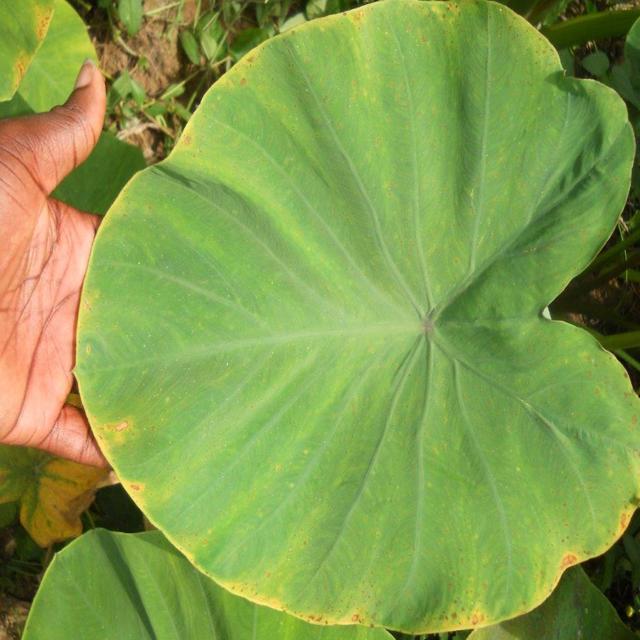
Label: Early_Blight